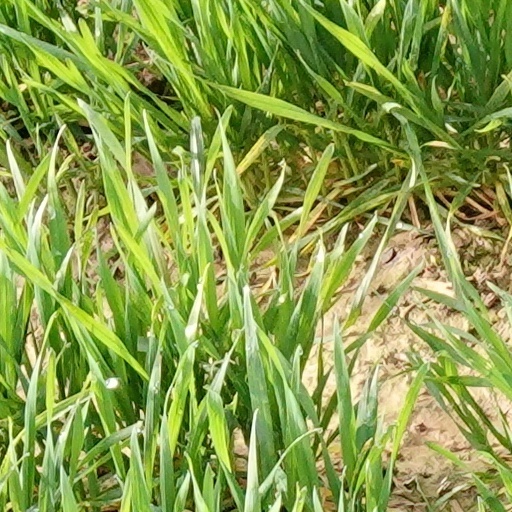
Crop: wheat